M8 (railcar)

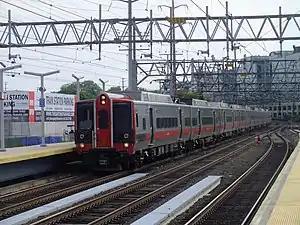
M8 EMUs on a Metro-North train arriving at Stamford on the New Haven Line.

The M8 is an electric multiple unit railroad car built by Kawasaki for use on the Metro-North Railroad New Haven Line and the CT Rail Shore Line East. The fleet of 471 cars first entered service in 2011, replacing the M2, M4 and M6 cars, which entered service in 1973, 1987 and 1994, respectively. An additional 60-car order is currently finishing delivery in response to increased ridership and usage on Shore Line East.